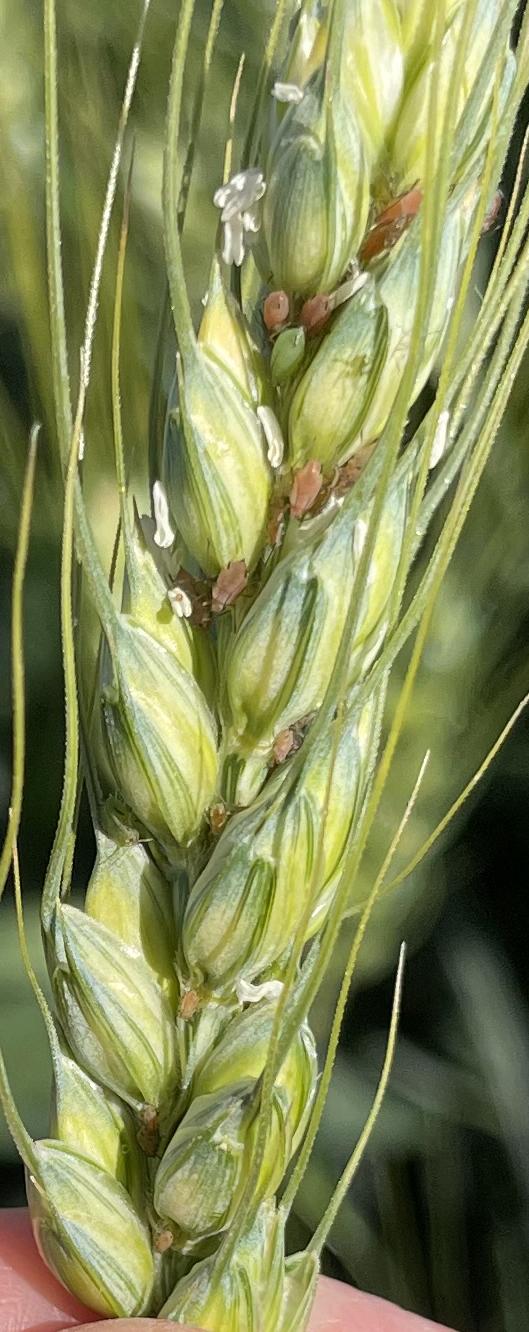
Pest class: english_grain_aphid